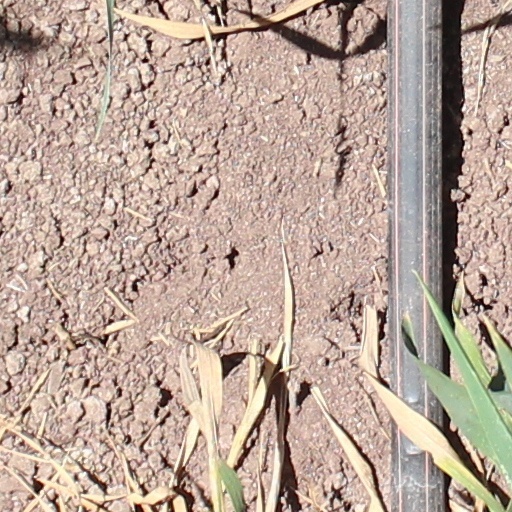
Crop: wheat